White Cross–Huntley Hall

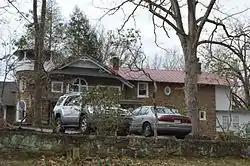
Front of the house

White Cross–Huntley Hall is a historic home located at Charlottesville, Virginia. It was built in 1891, and is a two-story Shingle Style dwelling. It features stone walls, broad expanses of hipped and gable rooflines, circular tower, and small-paned windows. The Charlottesville School for Boys occupied the house for over a decade in the 1930s-1940s.